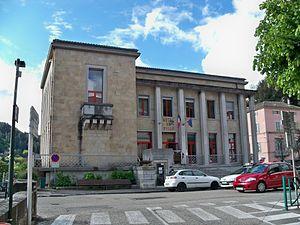
Mairie de Vals
Vals-les-Bains est une commune française située dans le département de l'Ardèche en région Auvergne-Rhône-Alpes.